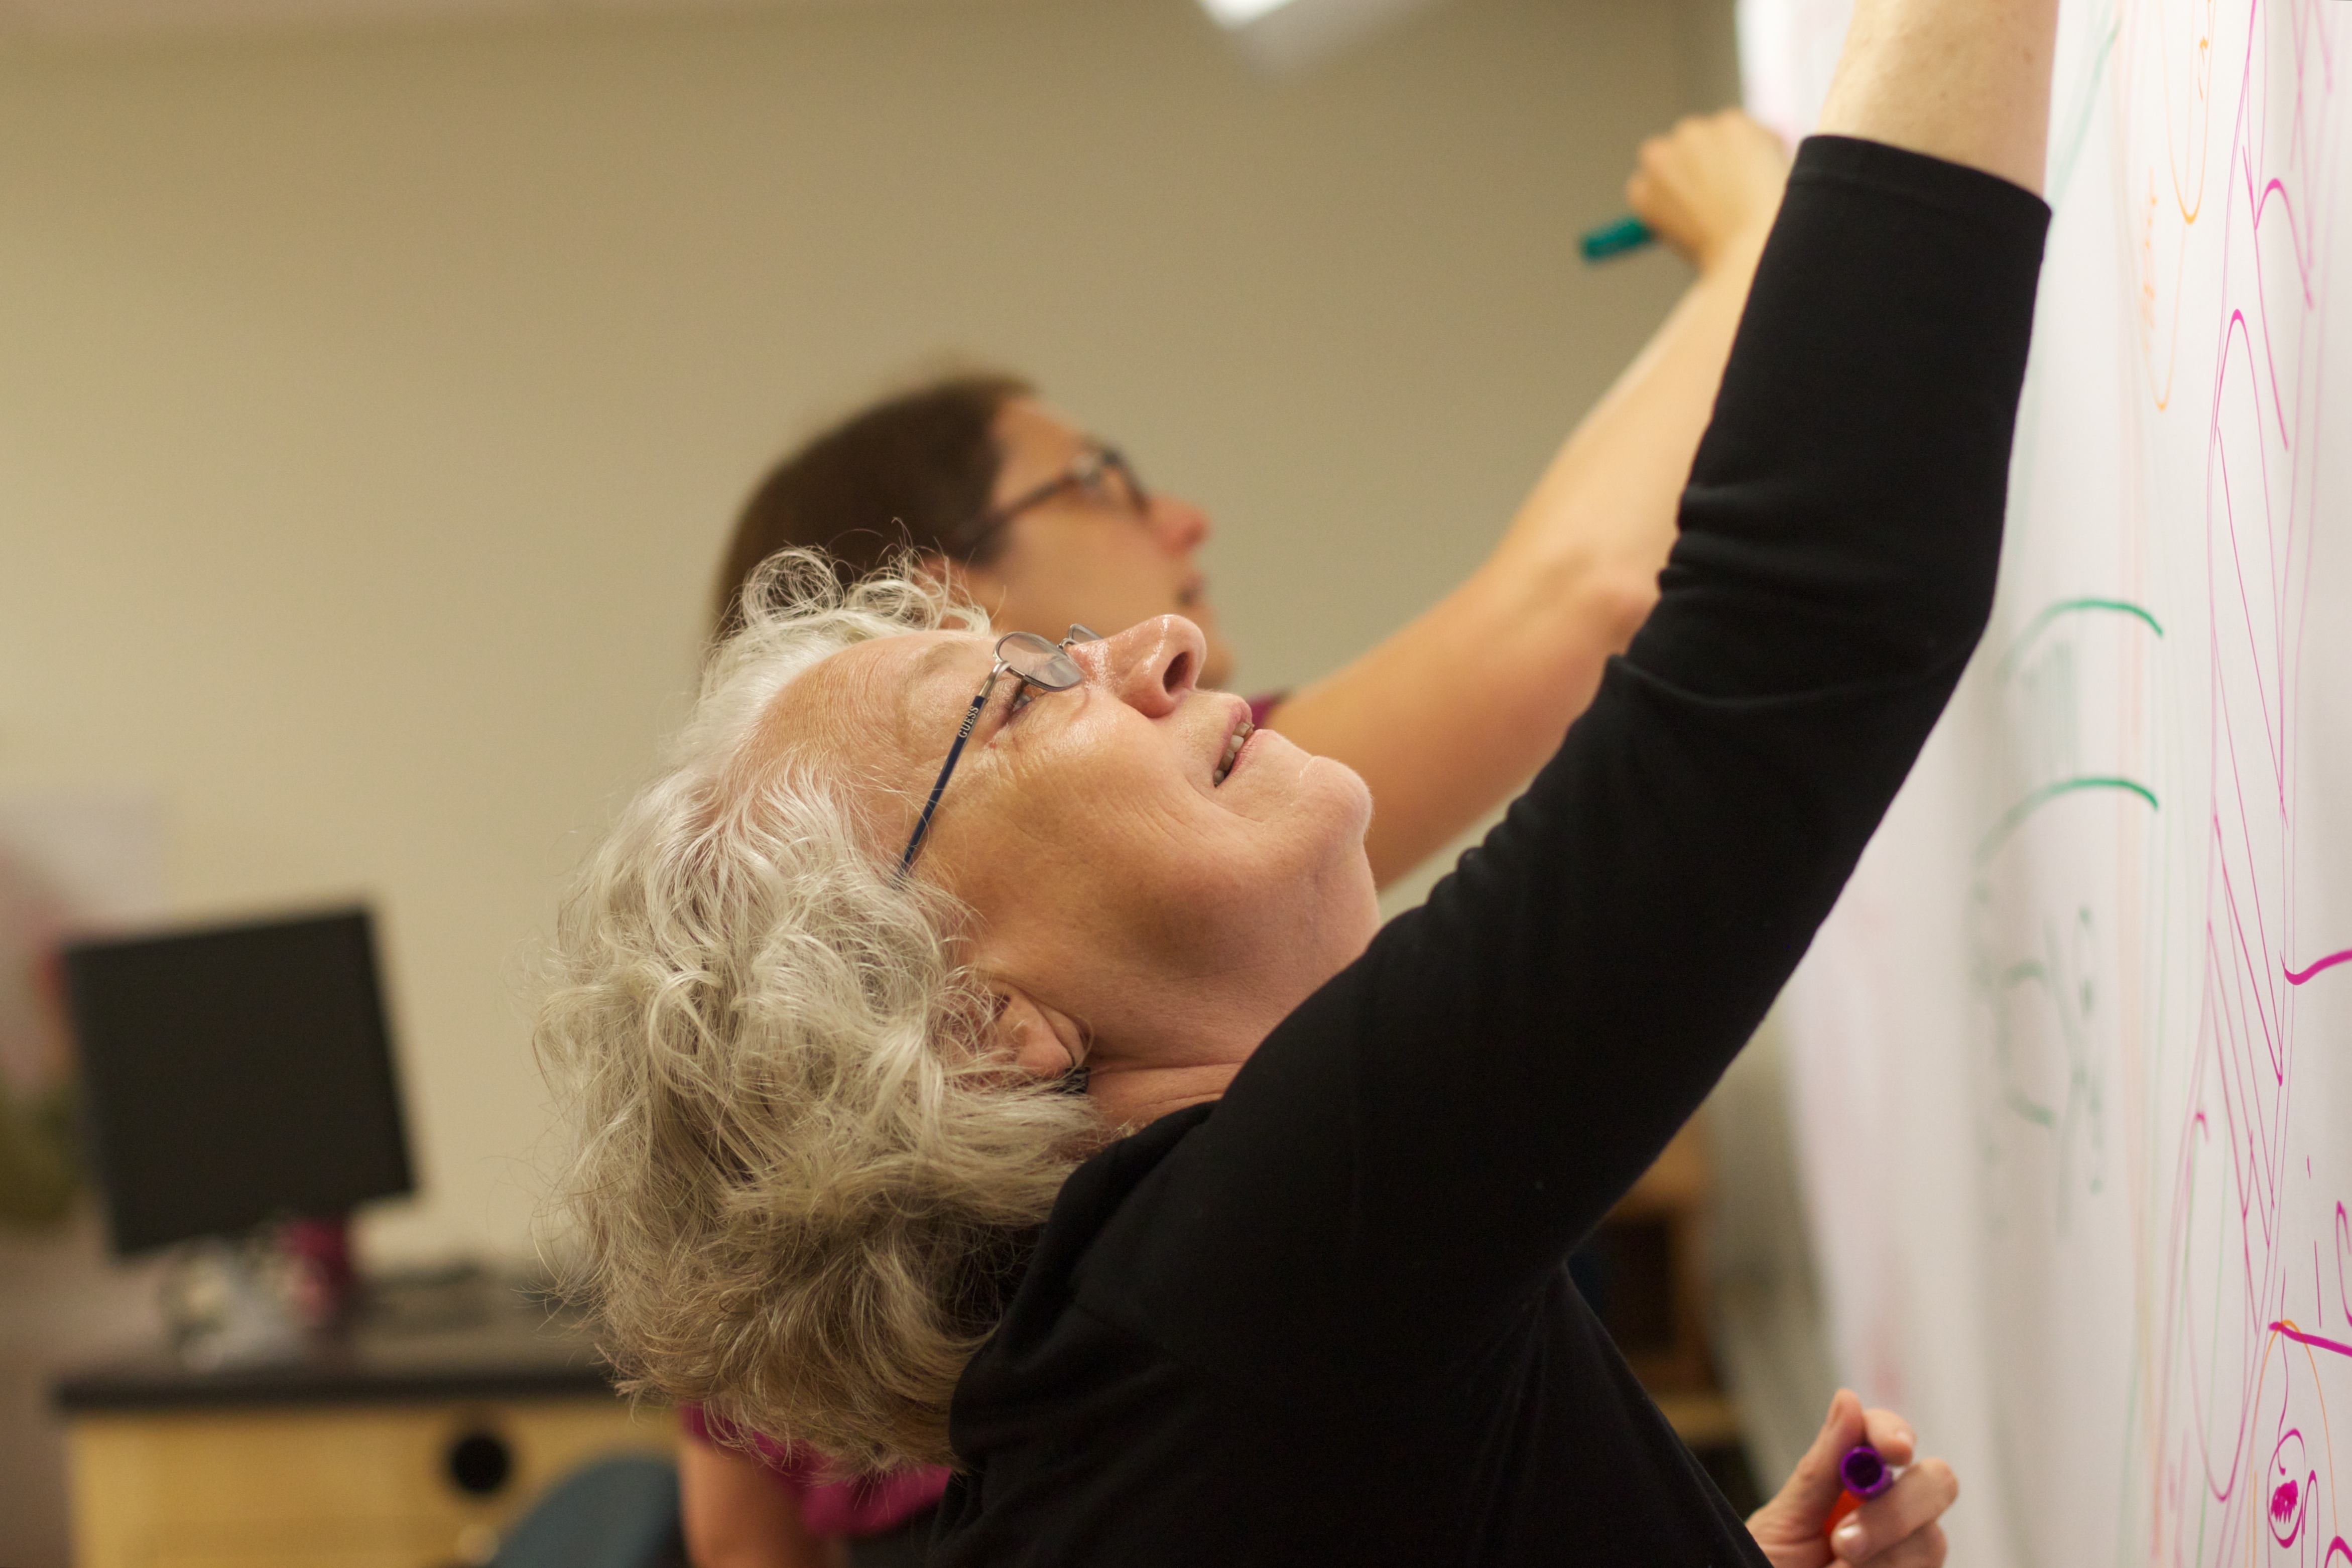
woman, wedding, bride, groom, marriage, ceremony, event, 2012366, umwfa12, interaction, human action